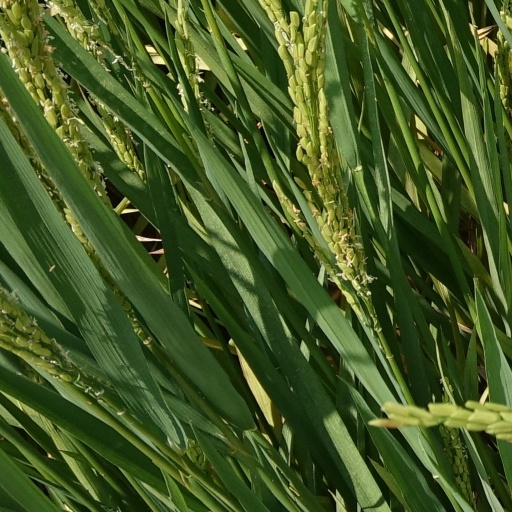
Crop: rice